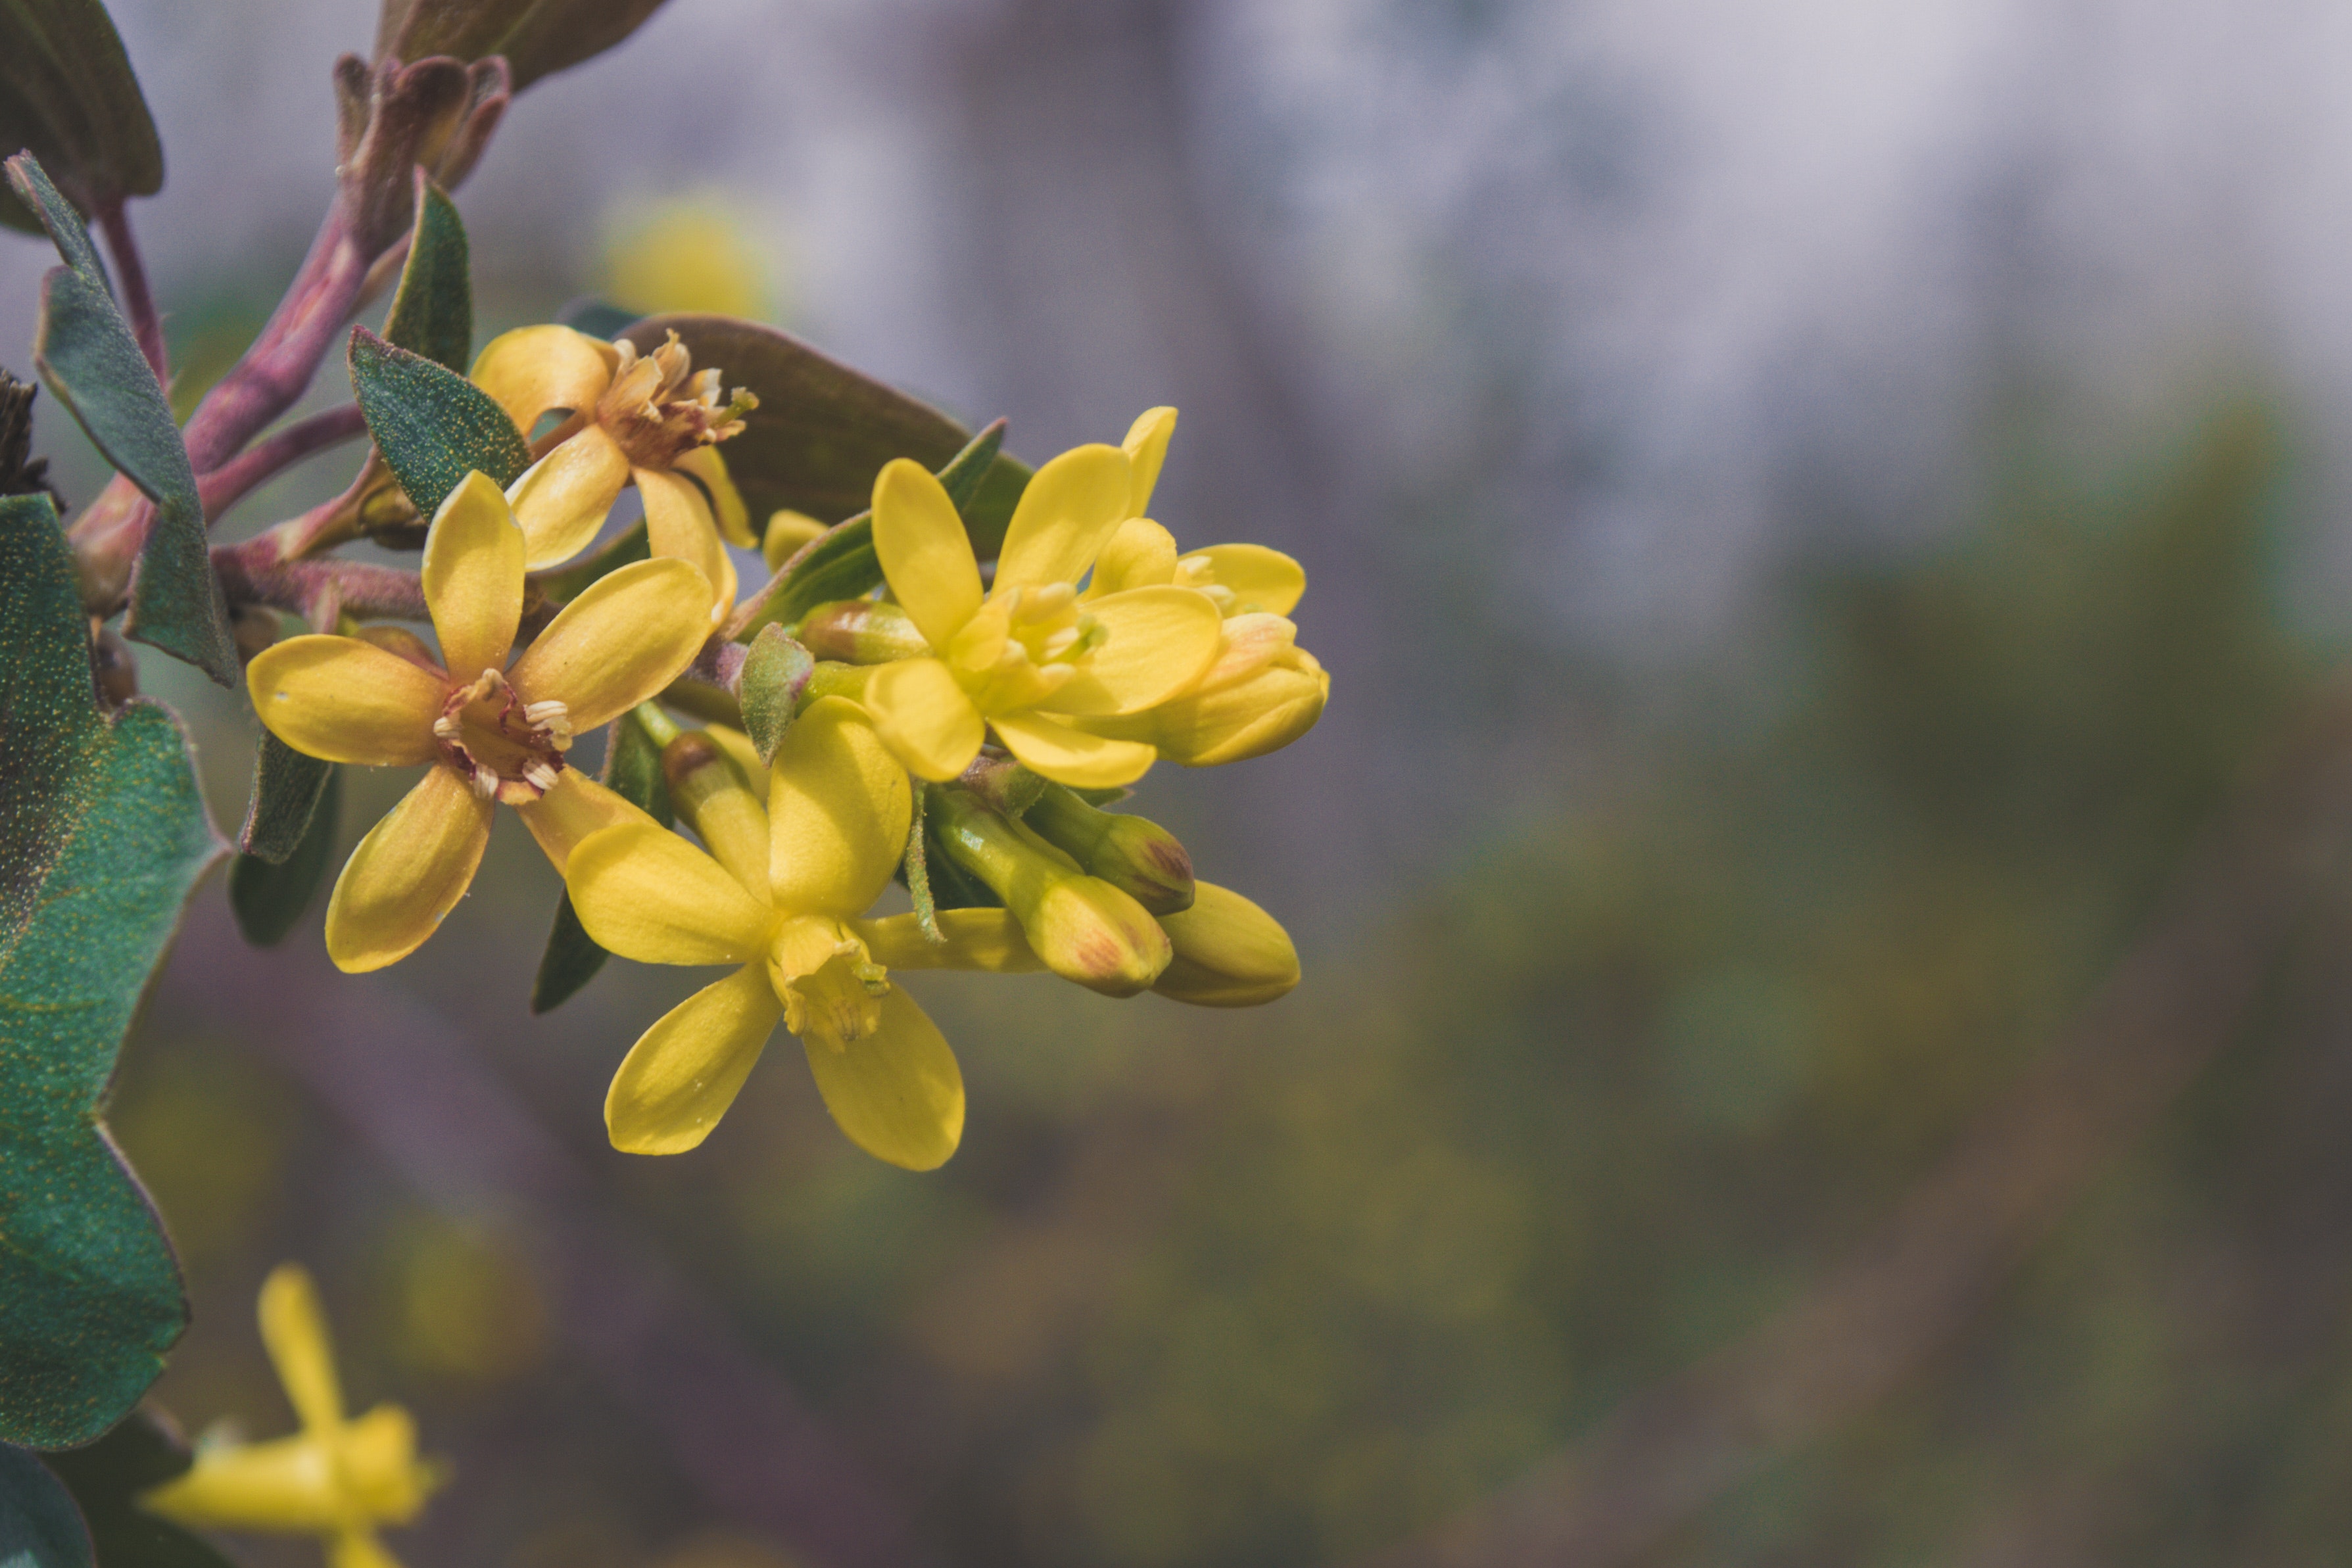
flowering plant, flower, yellow, plant, spring, tree, wildflower, barberry family, mahonia, goldenrod, oregon grape, Dogwood family, senna, pollen